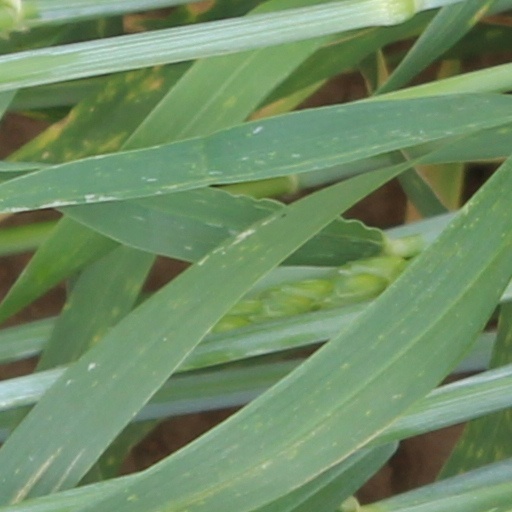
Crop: wheat